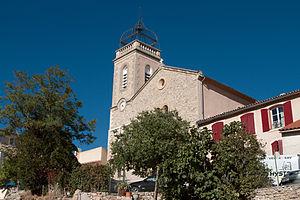
L'église Saint-Pons à Puyloubier, Bouches-du-Rhône (France).
Puyloubier est une commune française située dans le département des Bouches-du-Rhône, en région Provence-Alpes-Côte d'Azur.